East Hall (Ocala, Florida)

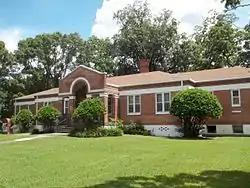

East Hall (also known as the Florida Industrial School for Girls) is an historic one-story redbrick building located at 307 Southeast 26th Terrace in Ocala, Florida, United States. It is located on the grounds of the Marion County McPherson Governmental Complex. Designed by architect Frank Parzaile, it was built in 1936 by the Public Works Administration. On July 28, 1995, it was added to the U.S. National Register of Historic Places. It is home to the Marion County Museum of History and Archaeology.